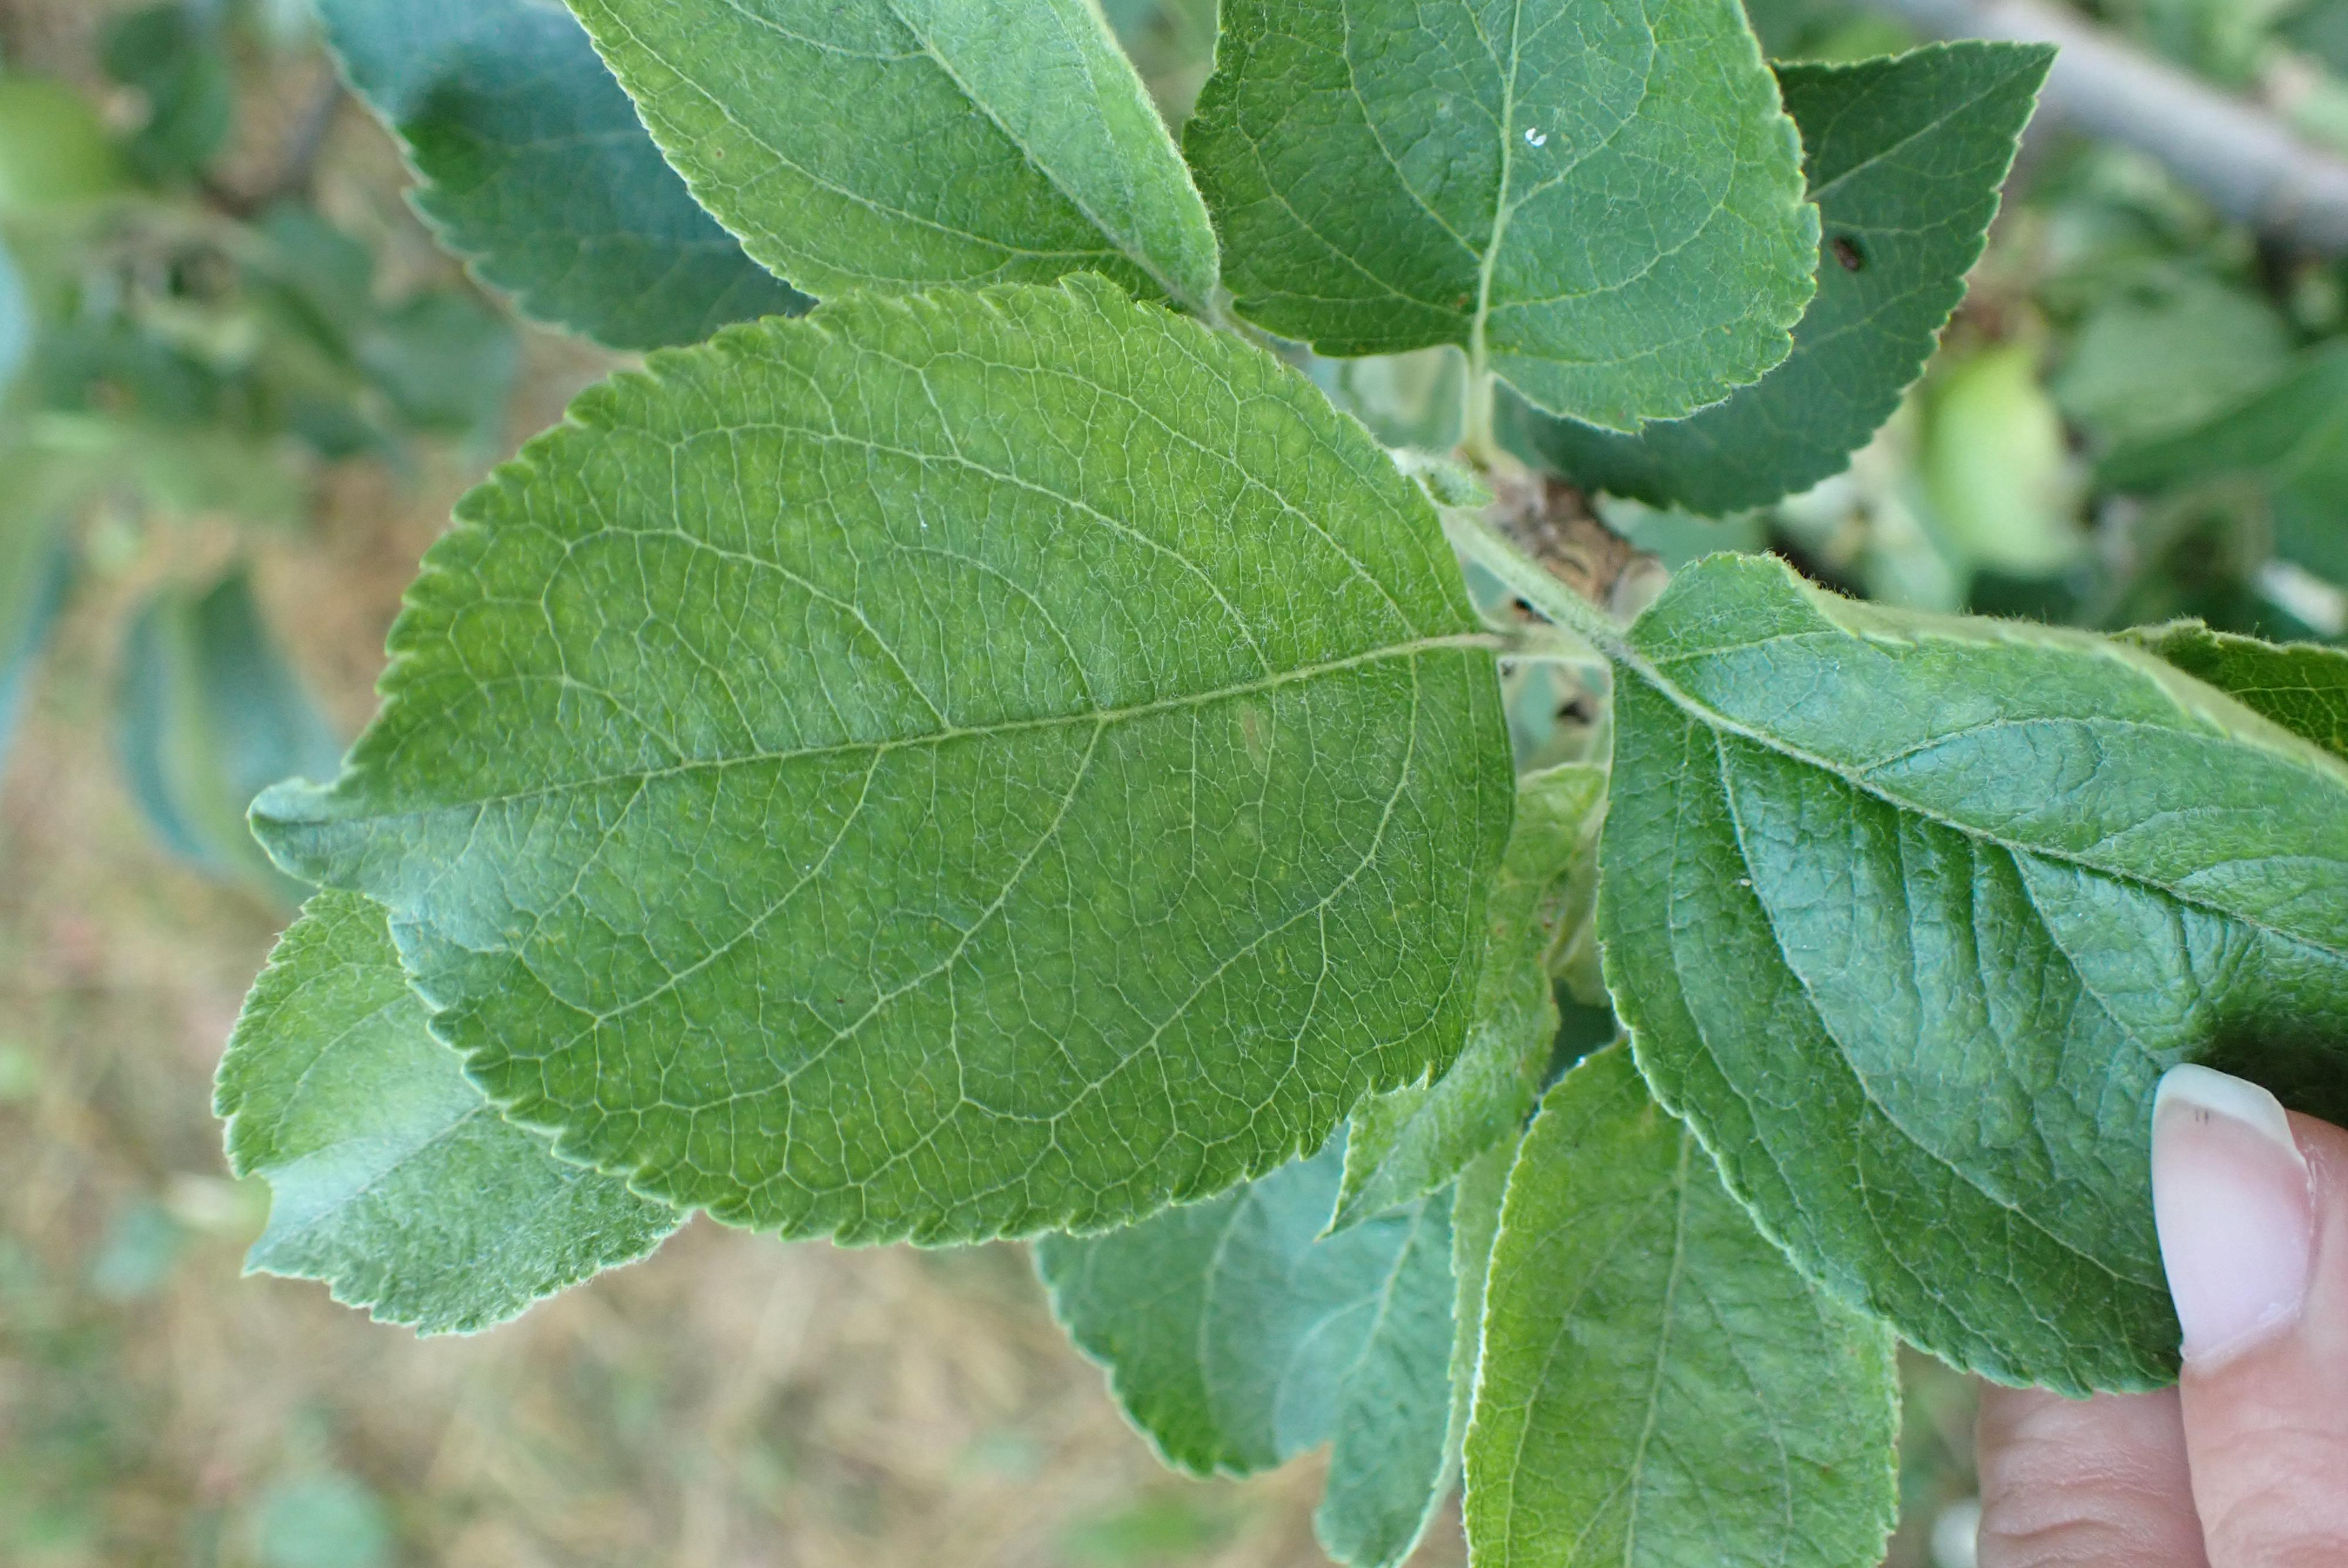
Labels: healthy